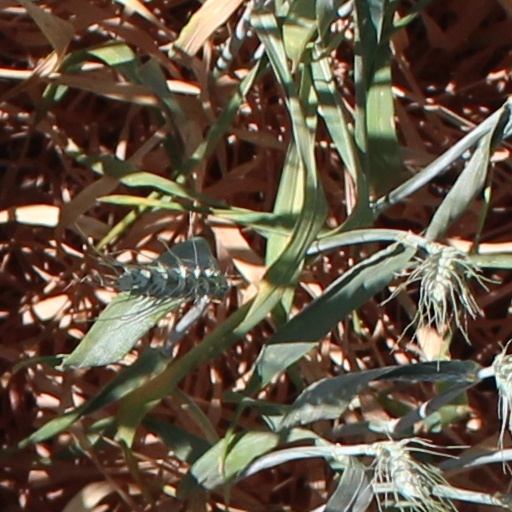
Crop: wheat